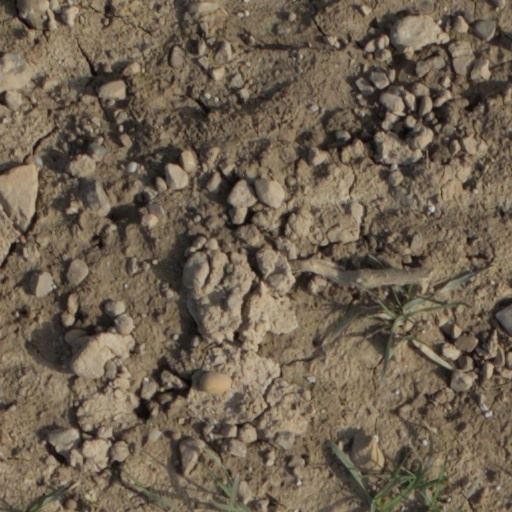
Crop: wheat